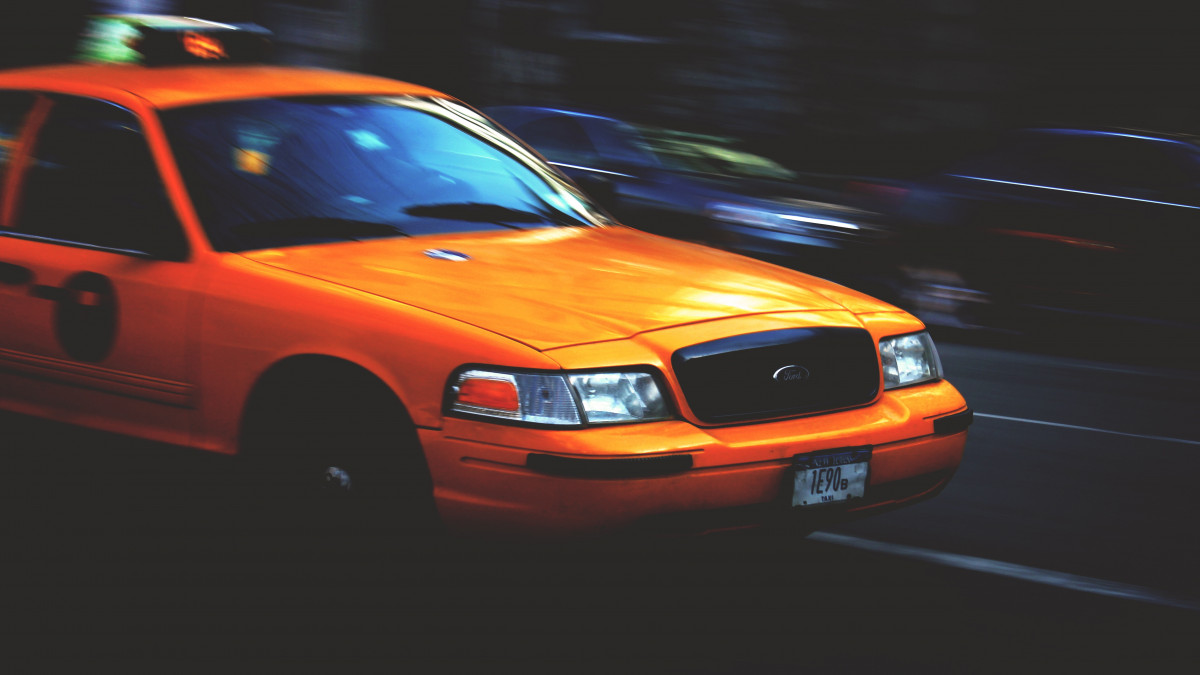
Tags: taxi, cab, transportation, motor vehicle, model car, police car, automobile make, automotive exterior, luxury vehicle, vehicle registration plate, ford crown victoria